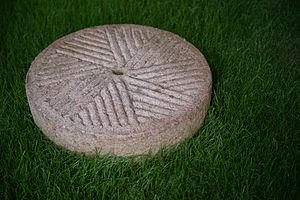
La Formation de la terre végétale par l'action des vers de terre, avec des observations sur leurs habitudes est le titre d'un ouvrage de Charles Darwin, dont la première édition est parue le 10 octobre 1881. Une année avant sa mort, Darwin concluait avec ce livre ses décennies d'études sur les interactions entre les vers de terre et la structure des sols, ainsi que sur le comportement de ces animaux.
Saint Martin d'Ablois est une commune française, située dans le département de la Marne en région Grand Est.